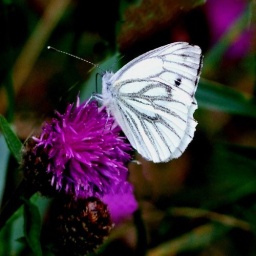
Small white butterfly on hardhead in Carlton Scroop churchyard